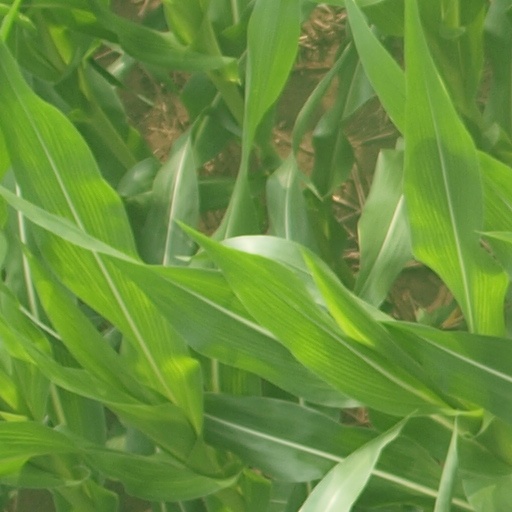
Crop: maize; corn